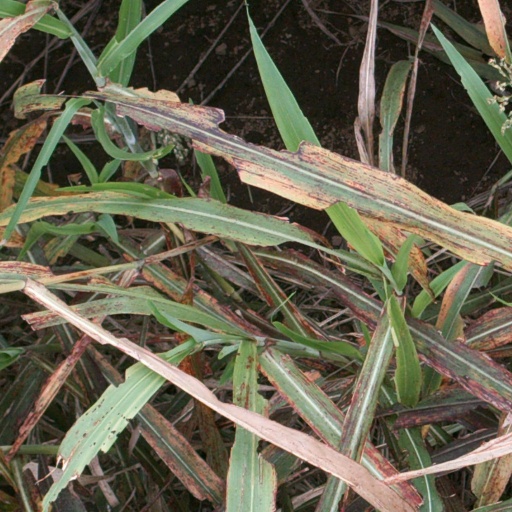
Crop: sorghum